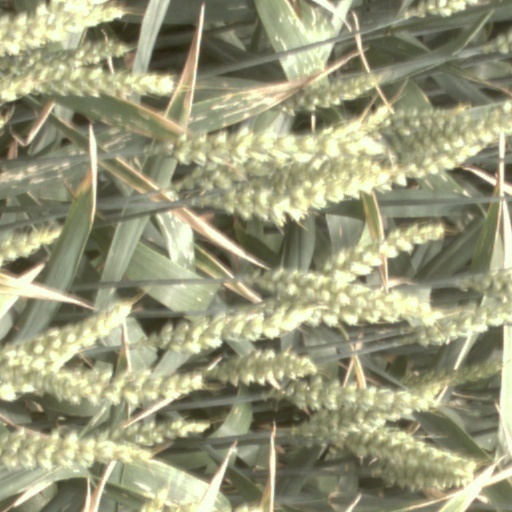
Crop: wheat